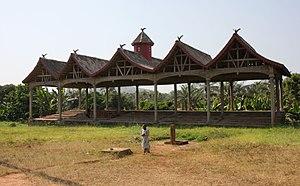
Chefferie de Bafut au nord de Bamenda
Bafut est une commune du Cameroun située dans la région du Nord-Ouest et le département du Mezam.
La chefferie de Bafut est une des chefferies traditionnelles au Cameroun située dans la région du Nord-Ouest. L'ensemble architectural est composé d'un palais, d'une forêt sacrée jouxtant la résidence du chef supérieur, d'une résidence des hôtes, des lieux de culte, de quartiers de femmes et de loges de sociétés secrètes situé à Bamenda dans la région du Sud-Ouest du Cameroun. Elle abrite la famille du fon, l'autorité régionale traditionnelle.